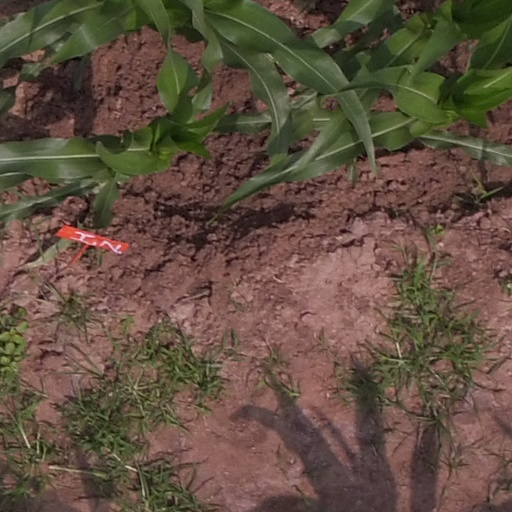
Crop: maize; corn